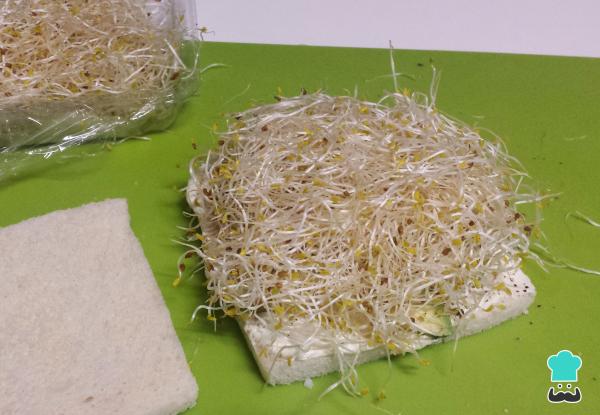
A continuación coloca los brotes de alfalfa y como se trata de nuestro ingrediente principal, añade la toda la cantidad que desees.Los brotes de alfalfa siempre se recomiendan en dietas de adelgazamiento, es un alimento que aporta muy pocas calorías y en cambio aporta calcio y fósforo. La alfalfa esta compuesta casi en un 90% de agua y no posee casi grasa ni hidratos de carbono.